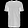
Label: T - shirt / top